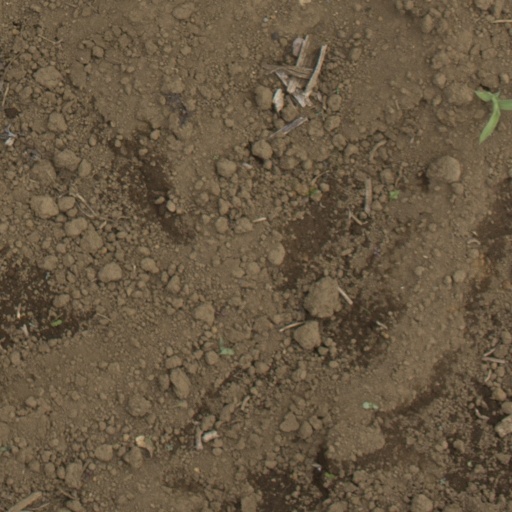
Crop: Jerusalem artichoke